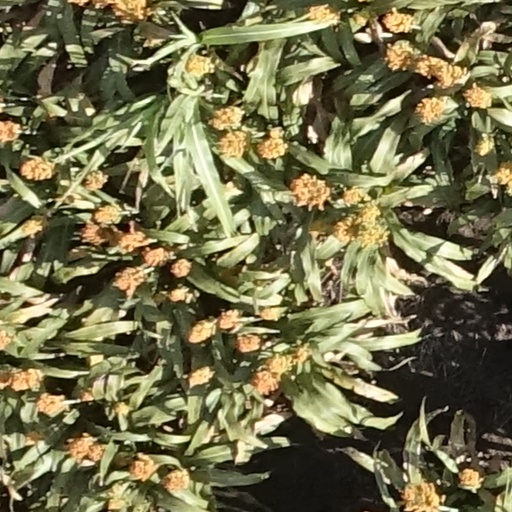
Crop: sorghum